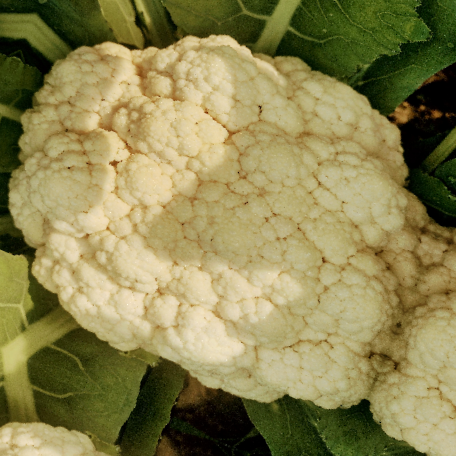
Label: Disease Free